William Salter (minister)

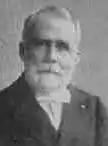
The Rev. Dr. William Salter

William Salter (November 17, 1821 – August 15, 1910) was an American congregational minister, public orator, social activist and historian.